Newcastle, New South Wales

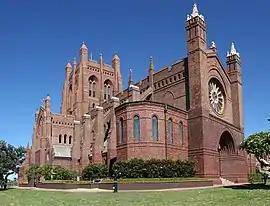
The Christ Church Cathedral is home to the Anglican Diocese of Newcastle.

Newcastle has several public parks including King Edward Park, which was designated in 1863. Features of the park include coastal views, a sunken garden and a Victorian rotunda.